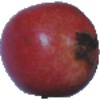
Label: pomegranate